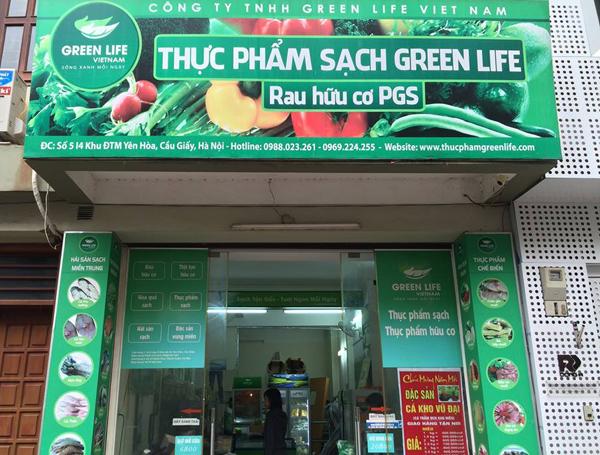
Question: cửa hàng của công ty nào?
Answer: của công ty trách nhiệm hữu hạn green life việt nam